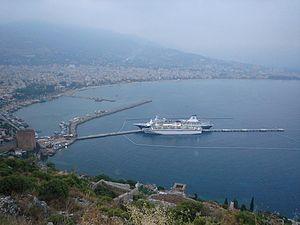
Le château d'Alanya se situe dans la province d'Antalya et porte le nom de la ville dans laquelle il est situé, Alanya. Il est à plus de 250 mètres au-dessus du niveau de la mer et est entouré d'une fortification de plus de 6.5 km.